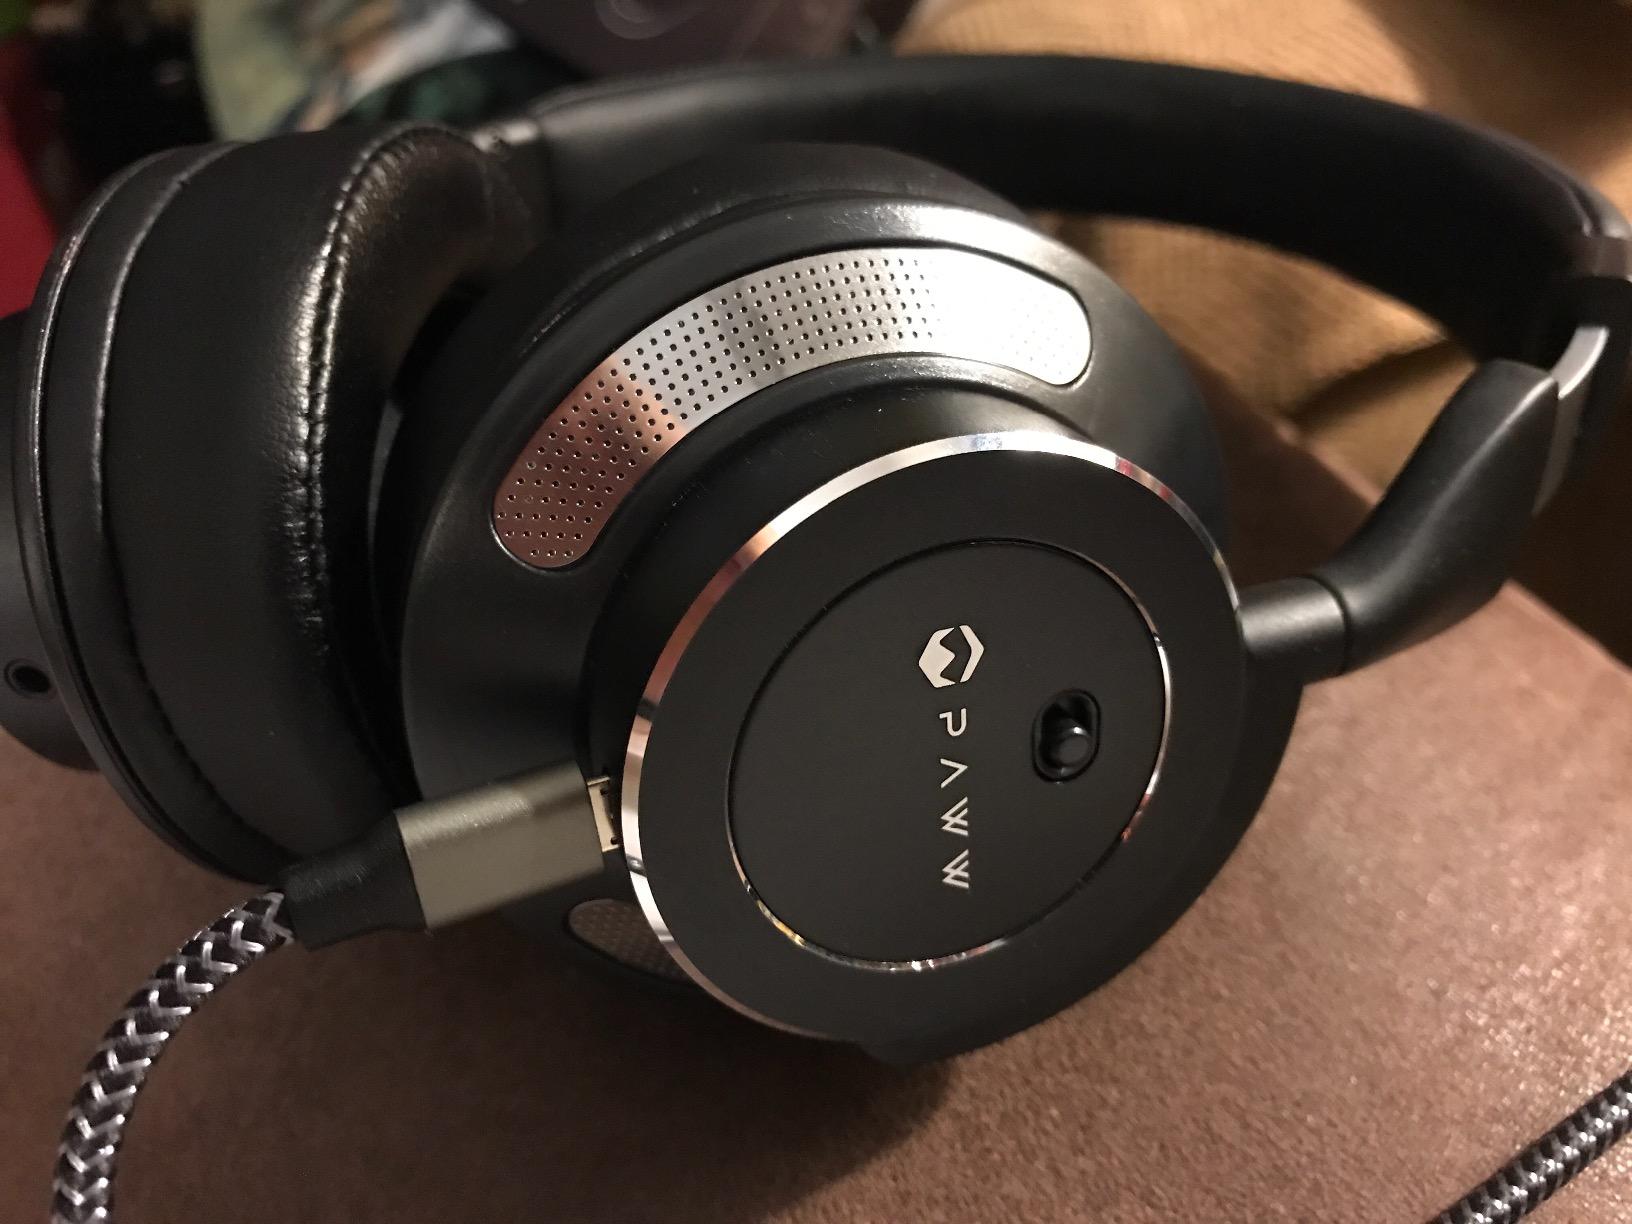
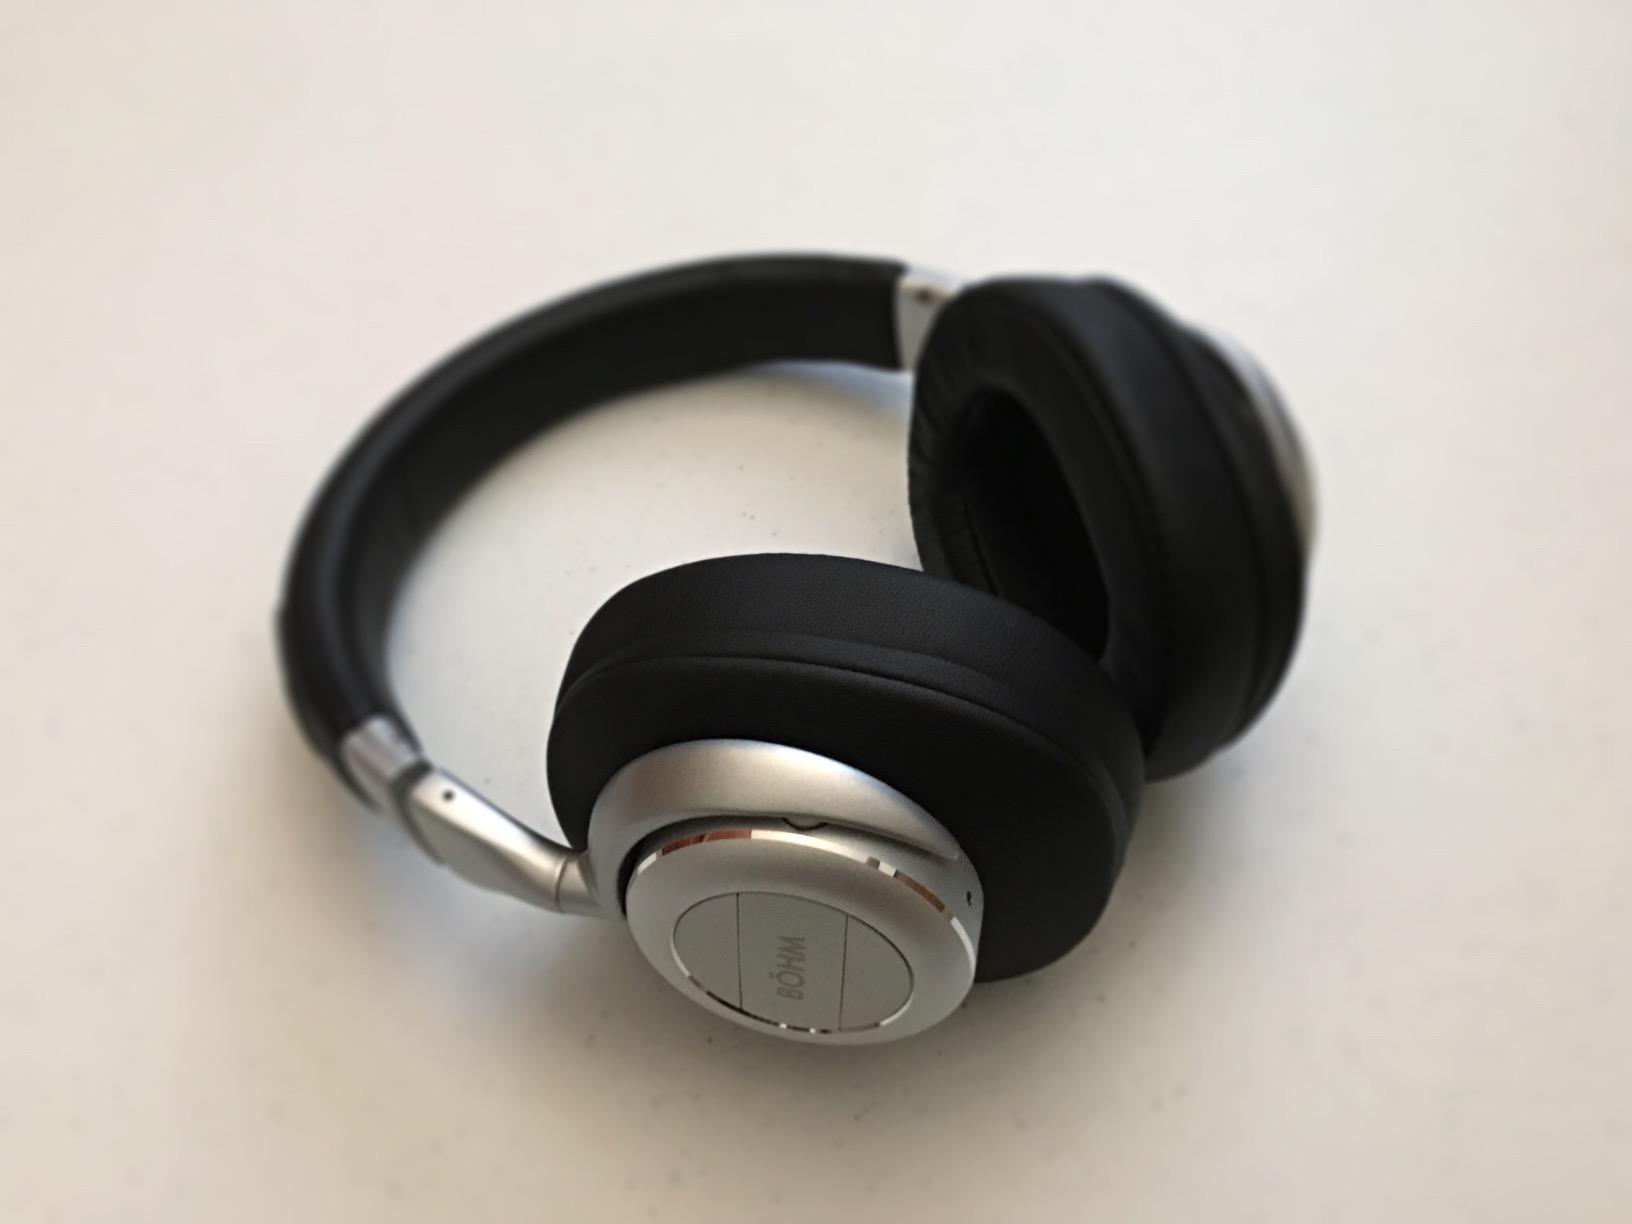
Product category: headphones
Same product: no